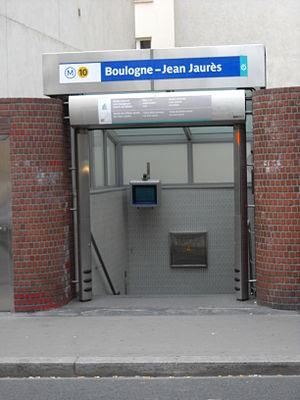
Boulogne - Jean Jaurès est une station de la ligne 10 du métro de Paris, située sur la commune de Boulogne-Billancourt.